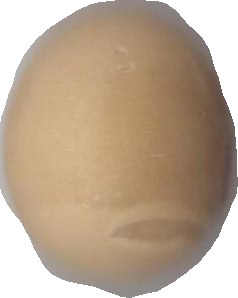
Variety: Dega